Shining in the Darkness

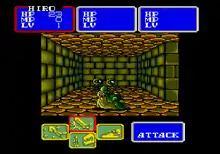
Gameplay screenshot

"Shining in the Darkness" is a "dungeon-crawler" role-playing video game. The game puts the player in control of the main character and two friends (Pyra and Milo), as they explore 3D dungeon mazes with turn-based battles.